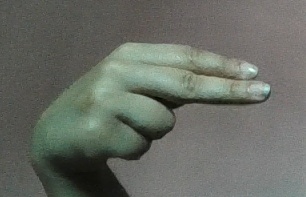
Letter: ain